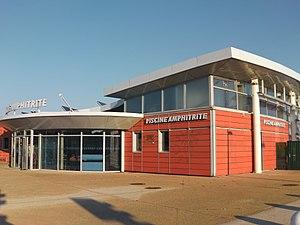
La piscine publique Amphitrite à Saint-Jean-de-Védas (Hérault, France).
Saint-Jean-de-Védas est une commune française située dans le département de l'Hérault, en région Occitanie. Limitrophe de Montpellier, la commune fait partie de Montpellier Méditerranée Métropole.